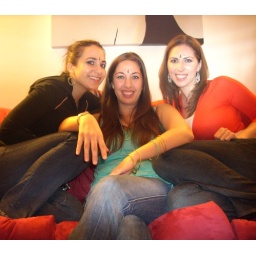
I think Bobby put a glass of water over the flash and it created a wierd light diffusion.